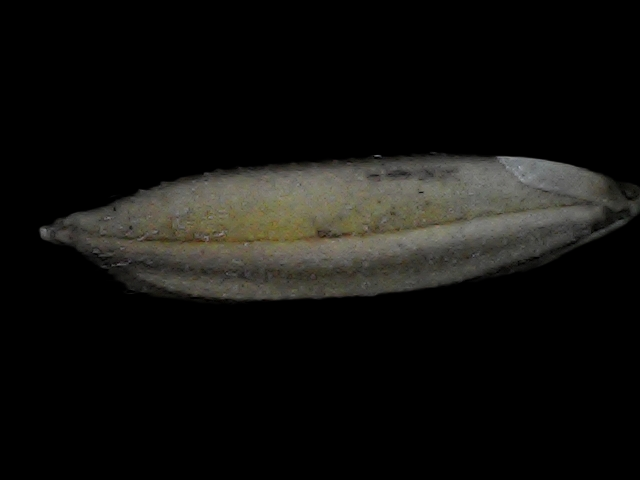
Rice variety: Bd72